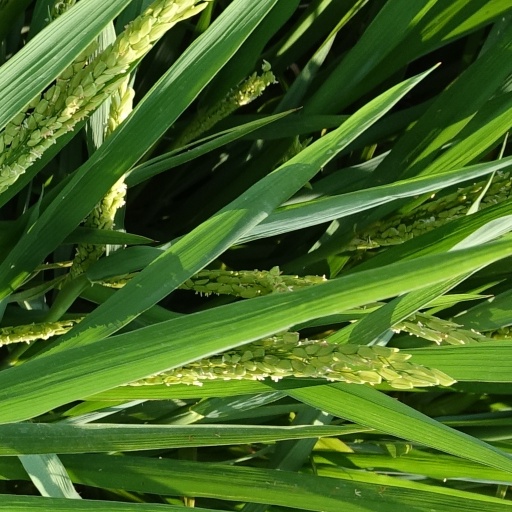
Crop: rice